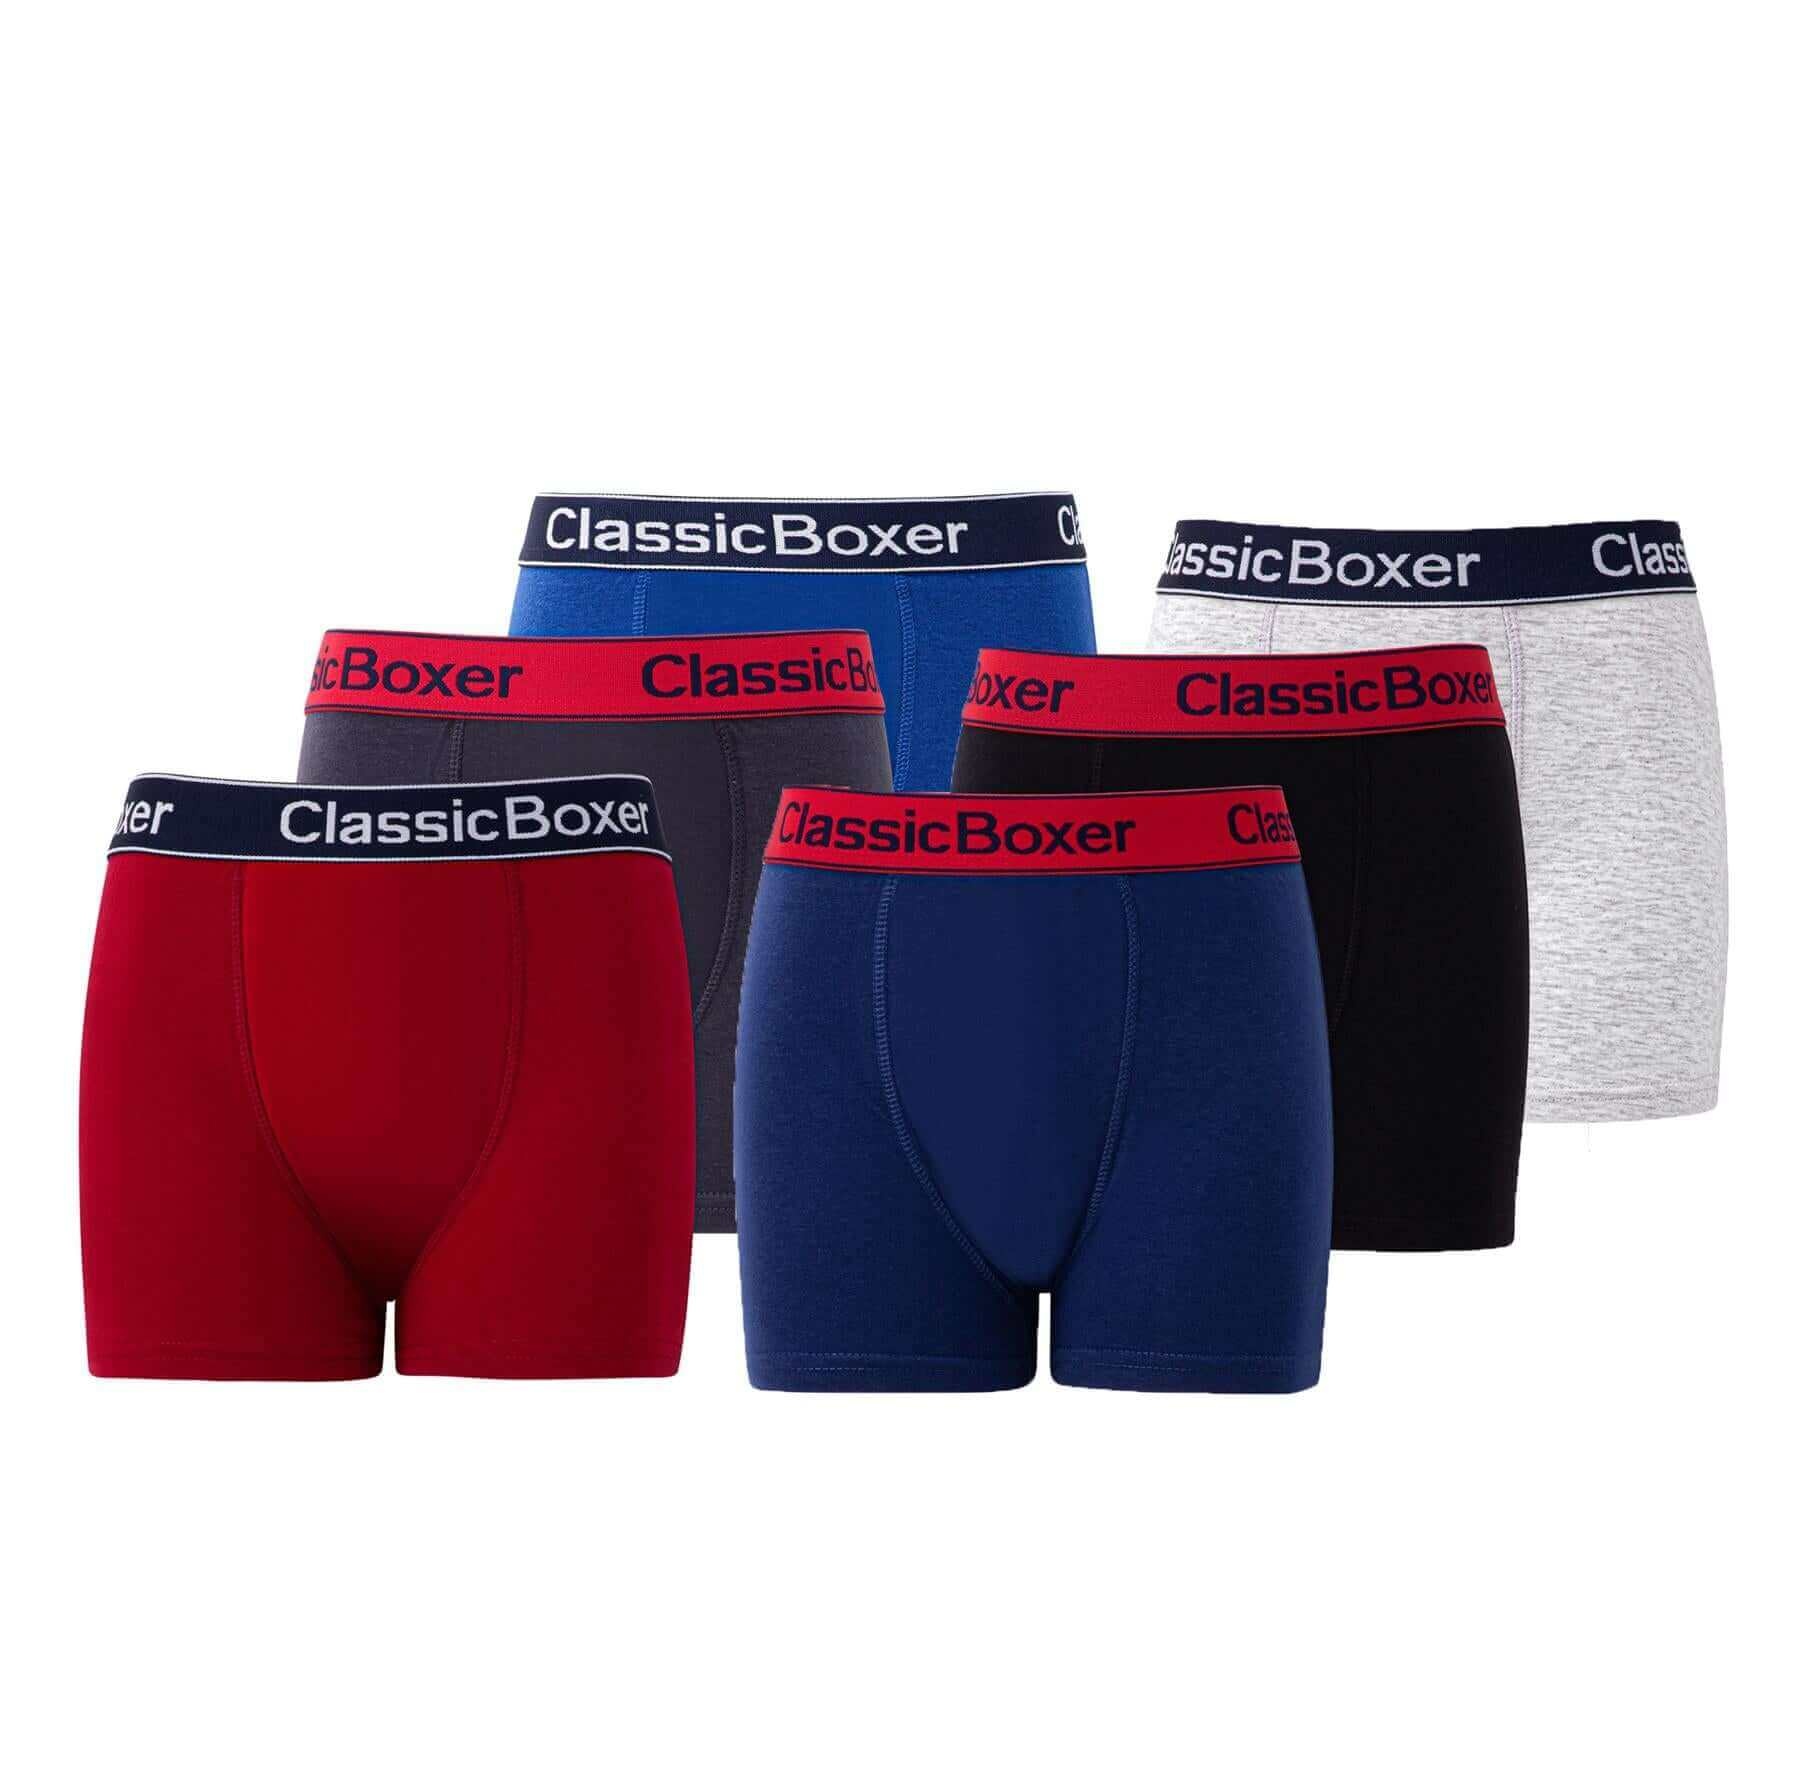
6 Pack Boys Cotton Stretch Trunks Boxer Shorts Comfortable Waistband Assorted Styles Breathable Underwear Sizes 5-13 Durable Moisture-Wicking by Sock Stack
6 Pairs of Boys Trunks Boxer Shorts Cotton Stretch Underwear Pants Elevate your child's everyday essentials with our collection of boys' trunks boxer shorts. Designed for all-year-round wear, these classic boxer trunks offer the perfect blend of comfort, style, and durability. Made with a cotton stretch fabric, they ensure a snug yet comfortable fit, making them an ideal choice for active youngsters. Key Feature 1: Comfortable Waistband Description: Each pair of boxer trunks features a comfortable waistband with added stretch, ensuring a secure and snug fit without causing discomfort. The waistband is designed to stay in place throughout the day, providing ultimate comfort during any activity. Benefits: The stretchy waistband offers flexibility and ease of movement, making these boxer shorts perfect for active boys. It eliminates the need for constant adjustments, providing a hassle-free experience. Key Feature 2: Cotton Blend Fabric Description: Crafted from a high-quality blend of 95% cotton and 5% elastane, these boxer shorts are light, breathable, and stretchy. The cotton material ensures softness against the skin, while the elastane provides the necessary stretch for comfort and durability. Benefits: The cotton blend fabric offers excellent breathability and moisture-wicking properties, keeping your child cool and dry throughout the day. The added stretch ensures the trunks maintain their shape, even after multiple washes. Key Feature 3: Assorted Styles Description: These boxer trunks come in a variety of assorted styles, allowing you to choose according to your child's preference. The range of designs ensures there is something for every boy, making them a fun addition to their wardrobe. Benefits: The assorted styles add a touch of fun and individuality to your child's underwear collection. Whether they prefer classic solid colors or playful patterns, there is a style to suit every taste. Sizes 5-6 Years (Waist 23-24") 7-8 Years (Waist 24-25") 11-12 Years (Waist 27-28") 13 Years (Waist 28-29") Colours Or Style Options These boxer shorts are available in assorted styles. Please choose your preferred style from the dropdown menu. Care Guide Machine washable at 40°C, these boxer shorts can be tumble dried. For best results, wash with similar colours. Why Choose This Product Choosing our 6 pairs of boys trunks boxer shorts means choosing comfort, durability, and style. The cotton blend fabric ensures a soft and stretchy fit, while the comfortable waistband provides all-day support. With a variety of sizes and styles to choose from, there is something for every boy. Don't just take our word for it – these trunks are loved by parents and kids alike for their quality and comfort. Invest in these essentials for a hassle-free, comfortable experience every day. Additional Information Usability: Perfect for everyday wear, school, sports, and playtime. These versatile trunks provide comfort and support in any situation. Warranty and Support: We offer a satisfaction guarantee with easy returns and responsive customer support to ensure you are completely happy with your purchase.
Brand: Sock Stack
Category: Apparel & Accessories > Clothing > Boys' Underwear > Boys' Underpants > Boxer Shorts